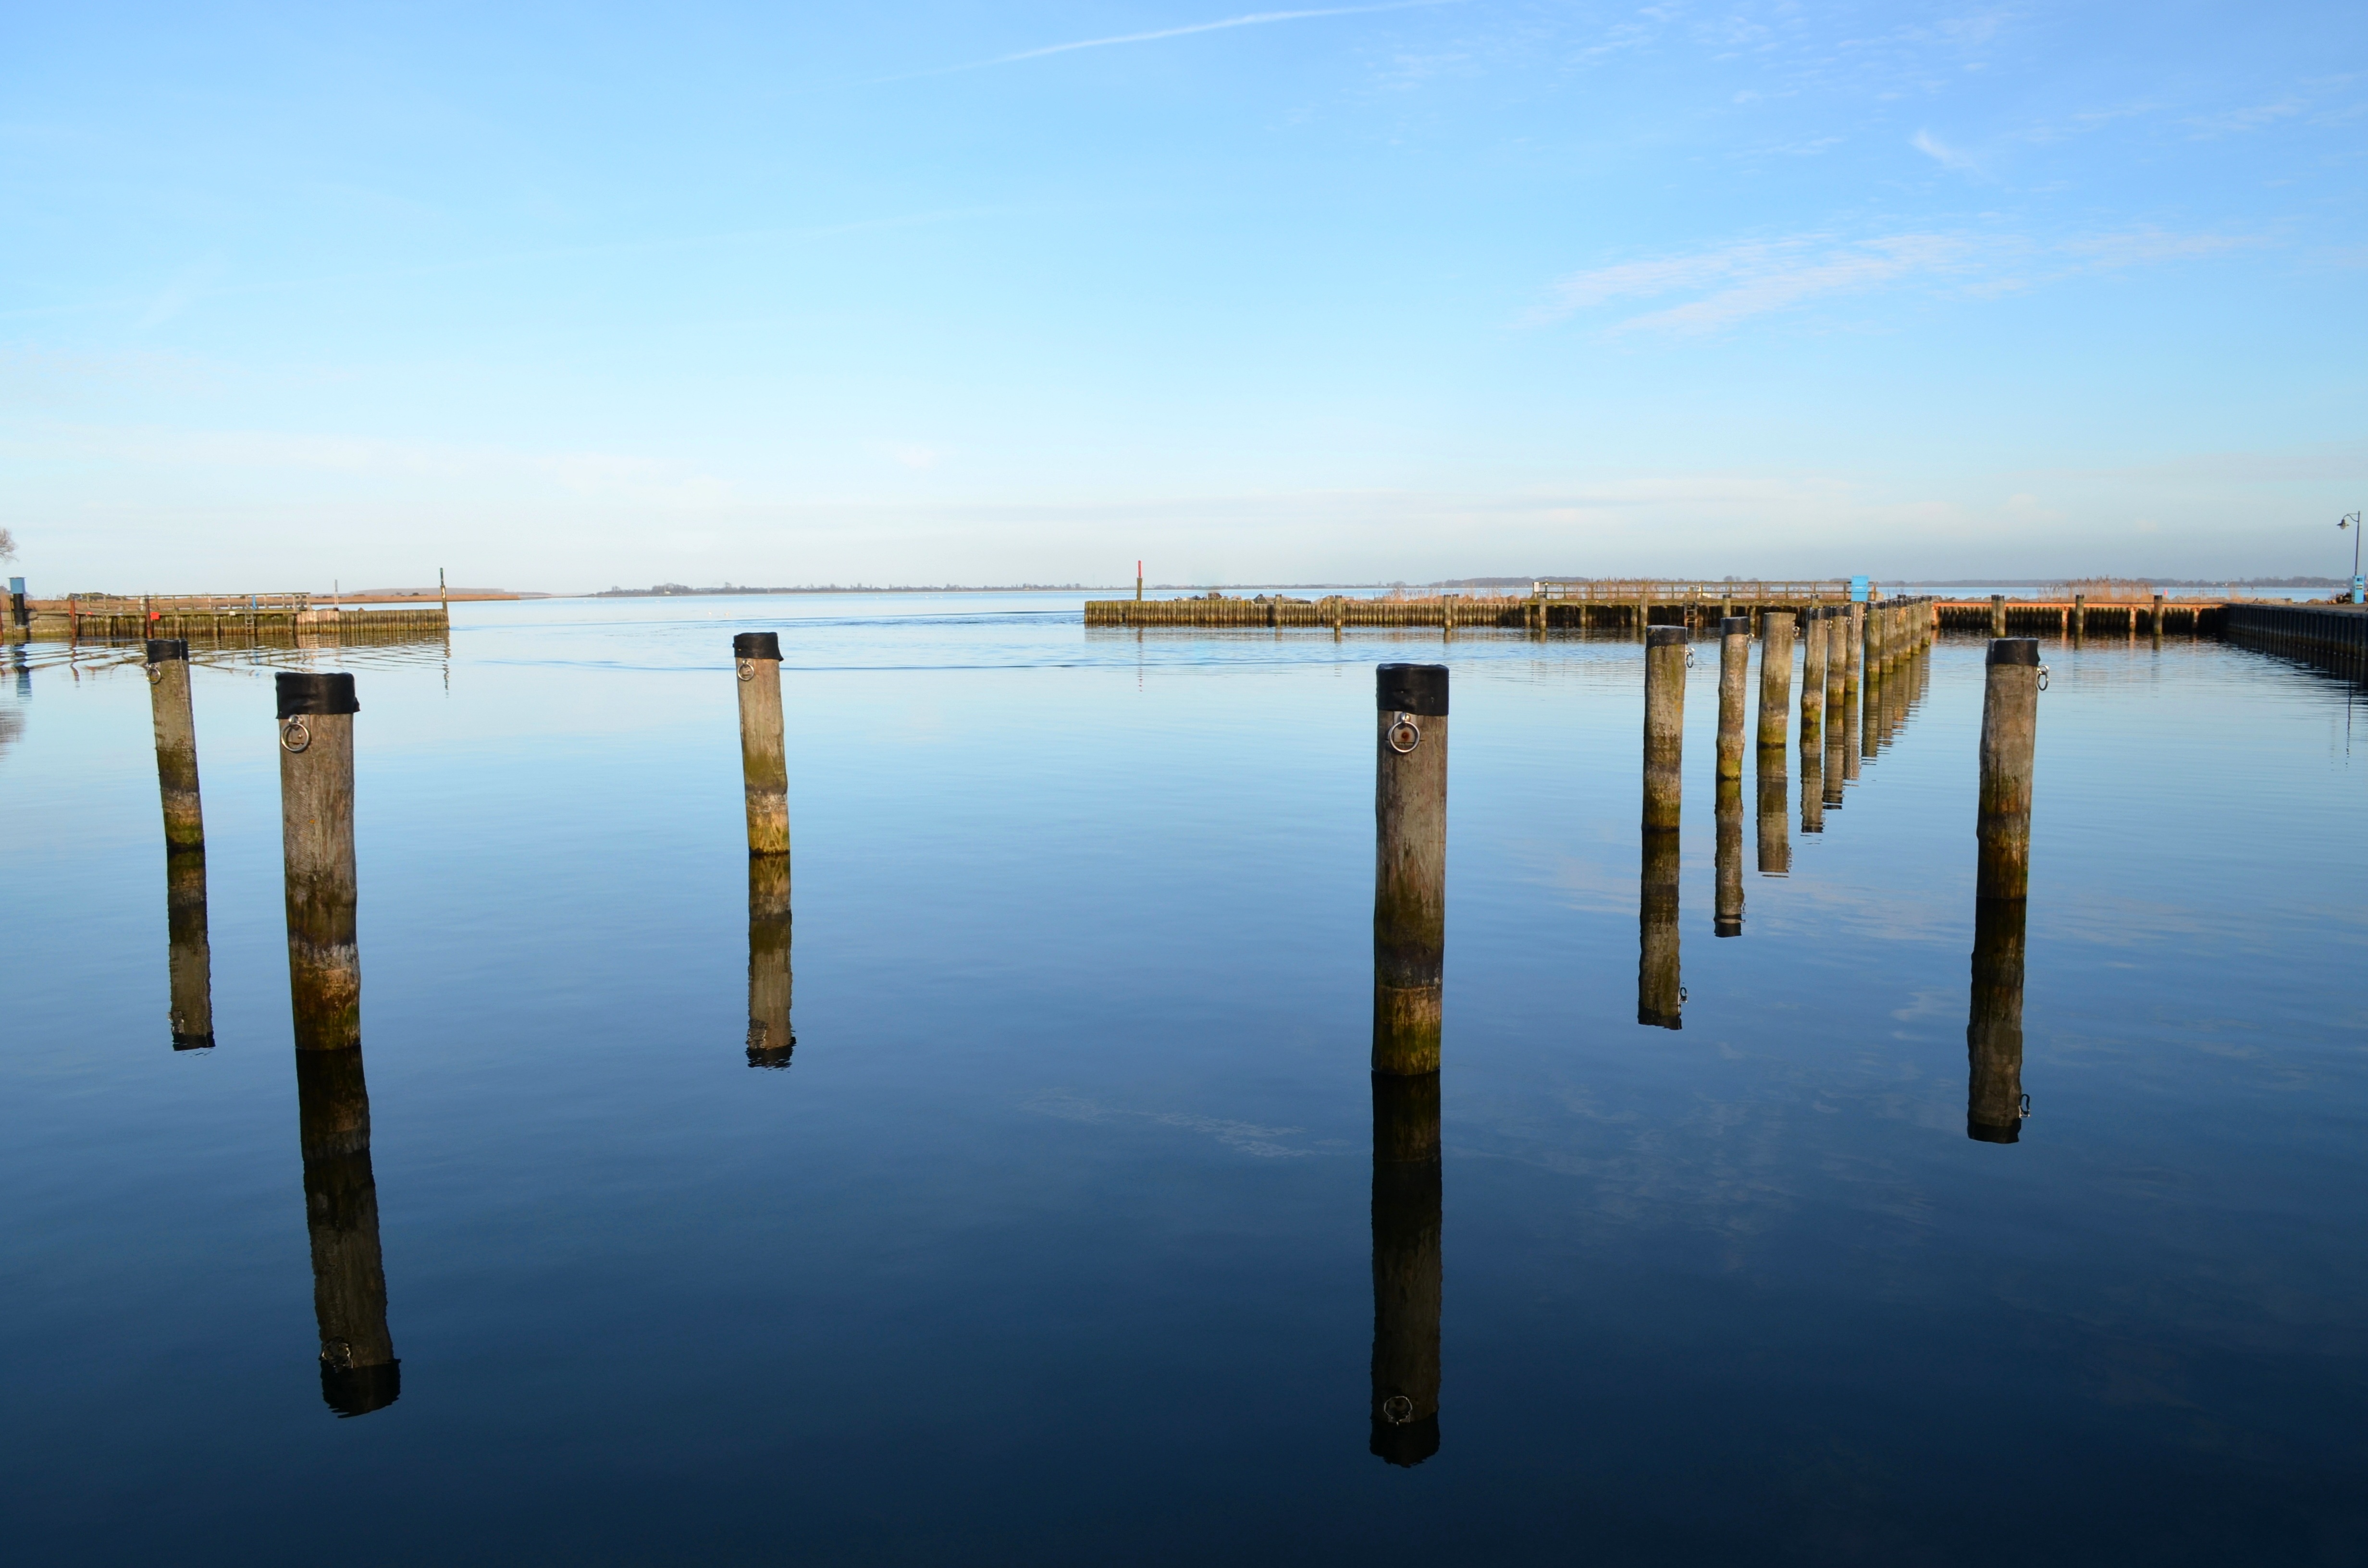
beach, landscape, sea, coast, water, nature, ocean, horizon, dew, rope, dock, sky, wood, sunrise, morning, shore, wave, lake, dawn, pier, ship, seagull, dusk, boot, evening, reflection, metal, bay, reservoir, port, jetty, knitting, sail, leash, shipping, maritime, bollard, anchorage, mood, knot, kai, cordage, ship traffic jams, ship accessories, investors, festmacherleine, twisted ropes, wood bollards, atmospheric phenomenon